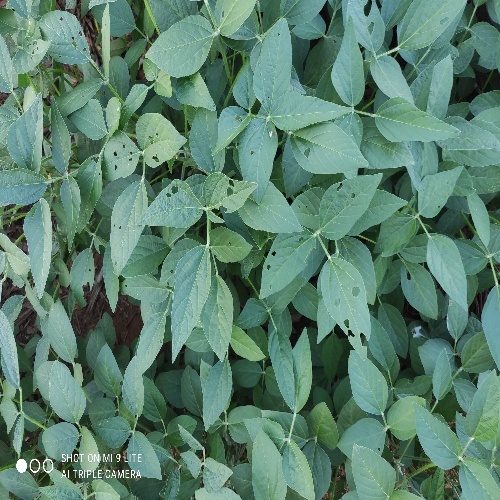
Label: Caterpillar